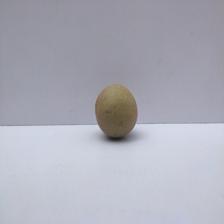
Size: Small